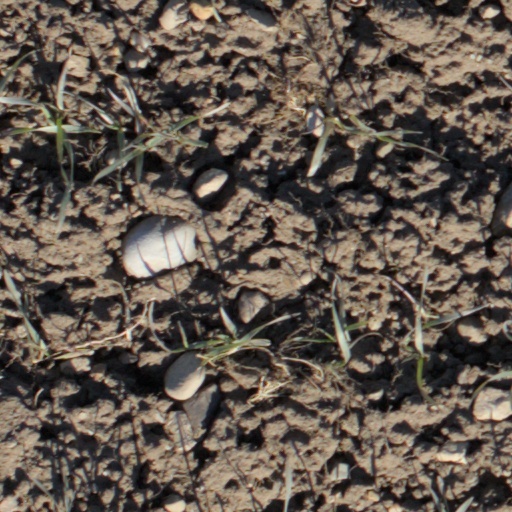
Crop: wheat